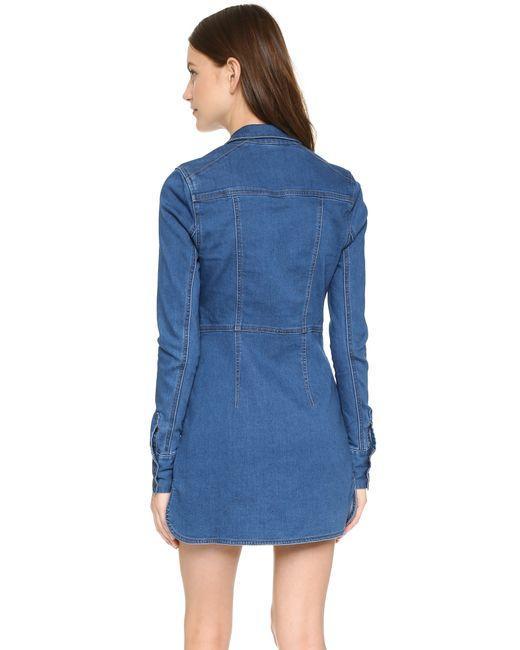
Denim Midi mit vollem Ärmel für Damen